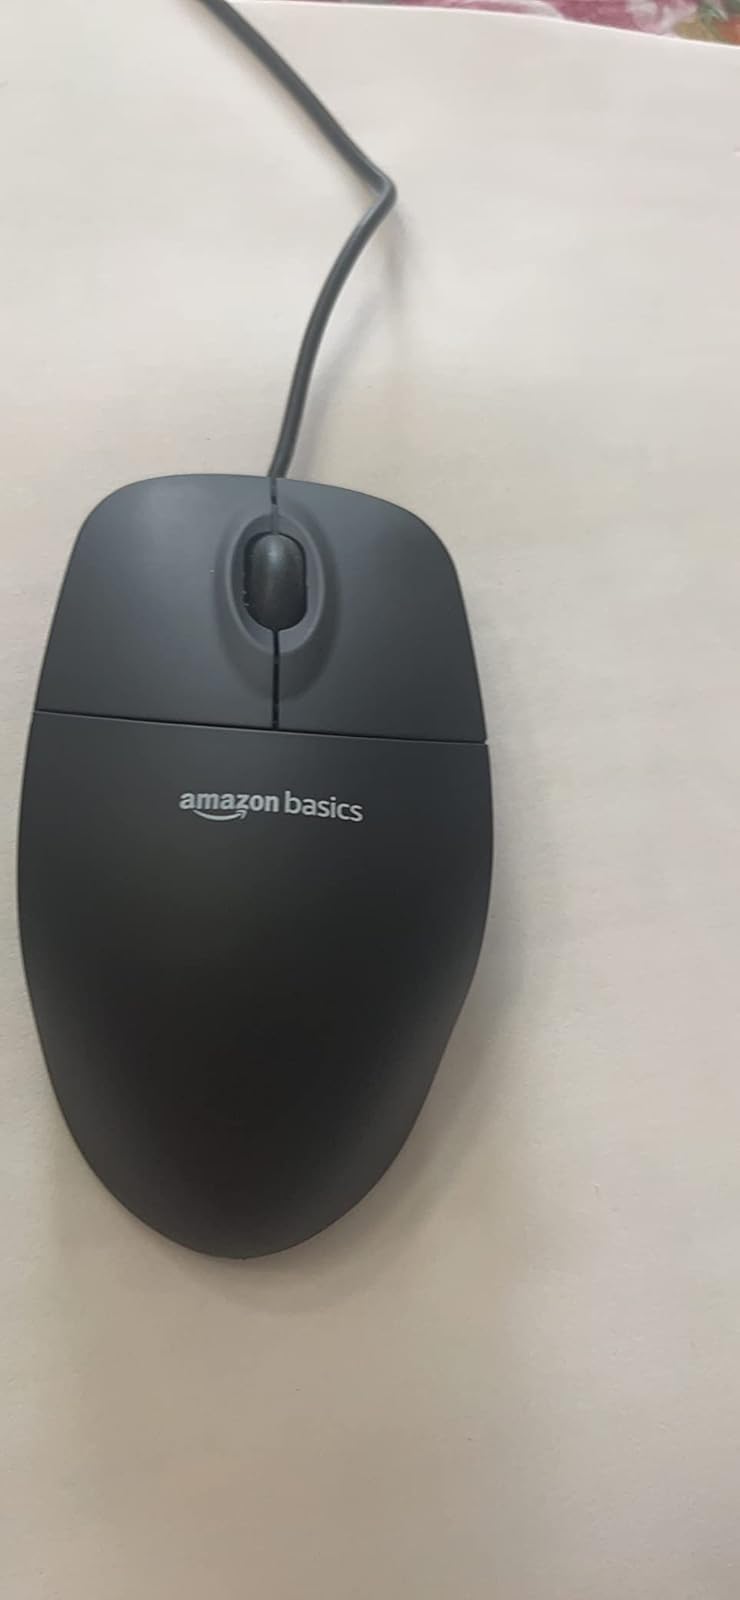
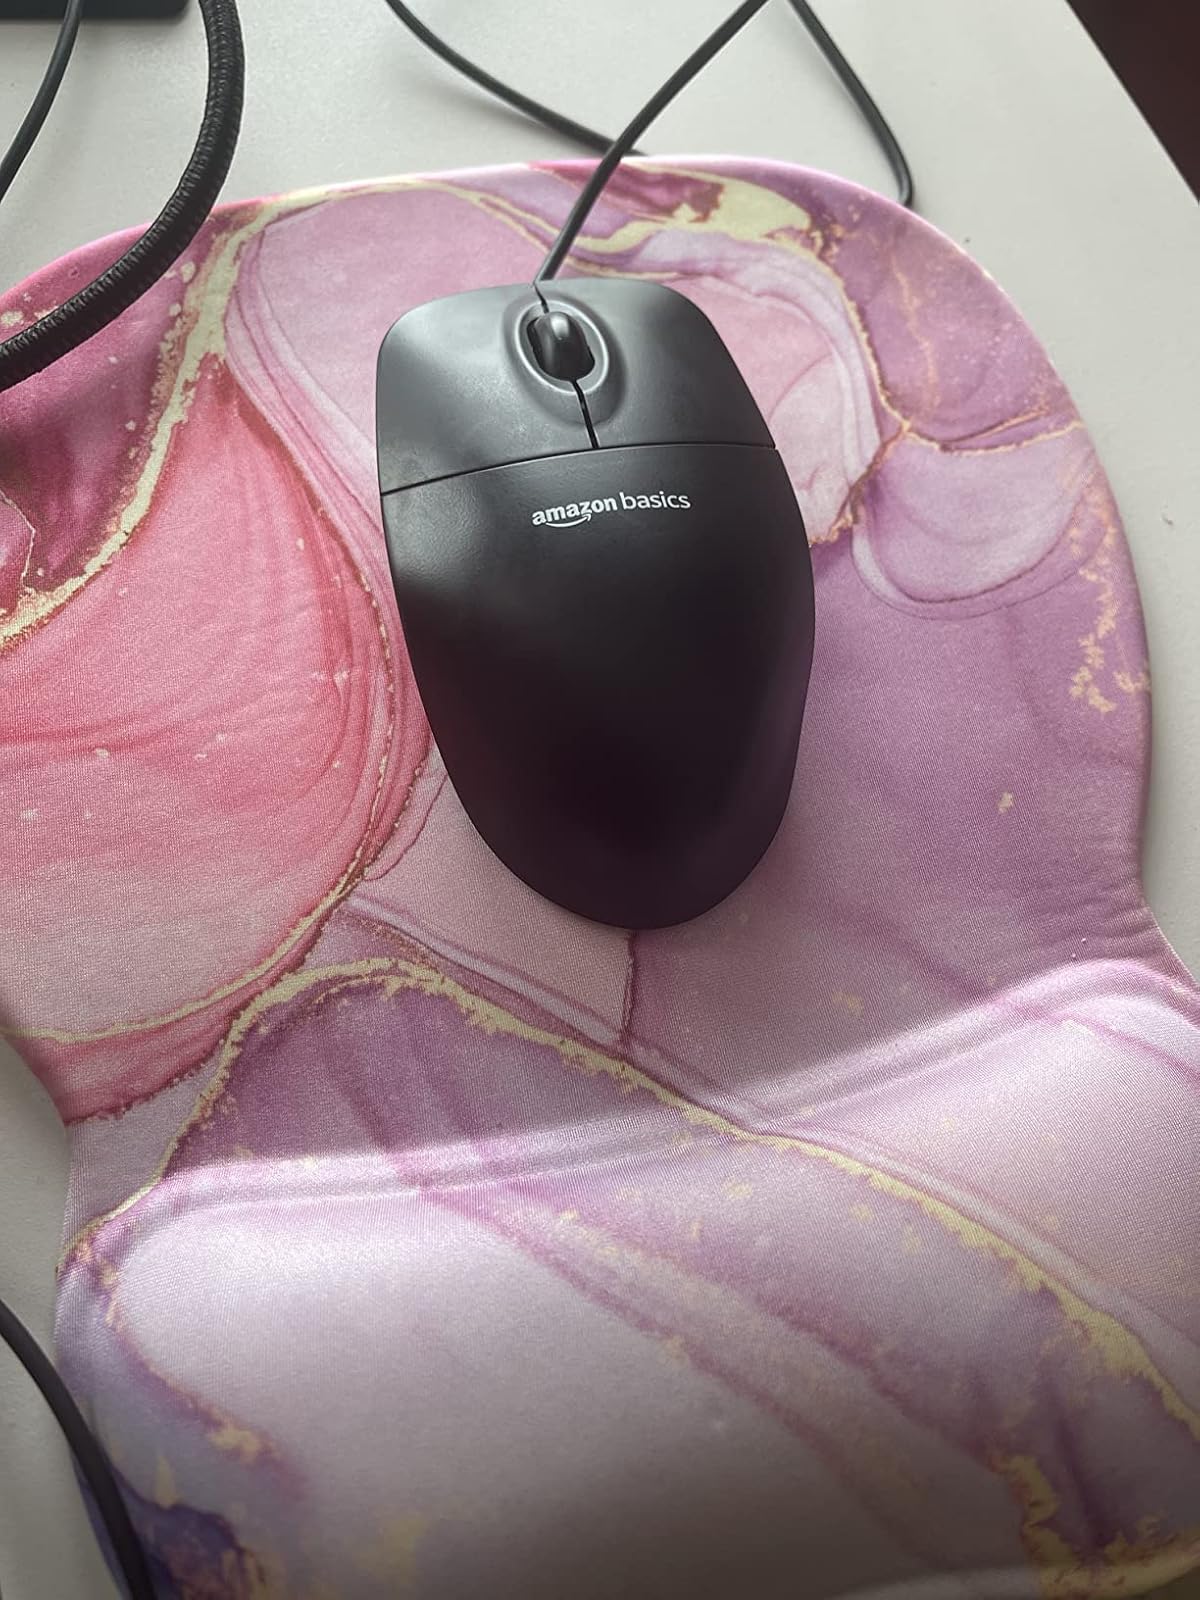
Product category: mouse
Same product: yes